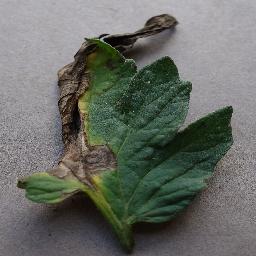
Label: Tomato___Early_blight